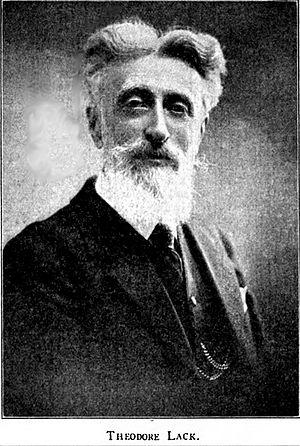
Théodore Lack est un pianiste et compositeur français né à Quimper le 3 septembre 1846 et mort à Paris, le 25 novembre 1921.